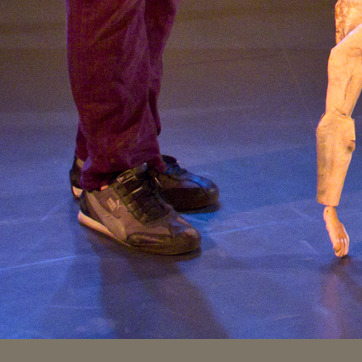
Material: leather